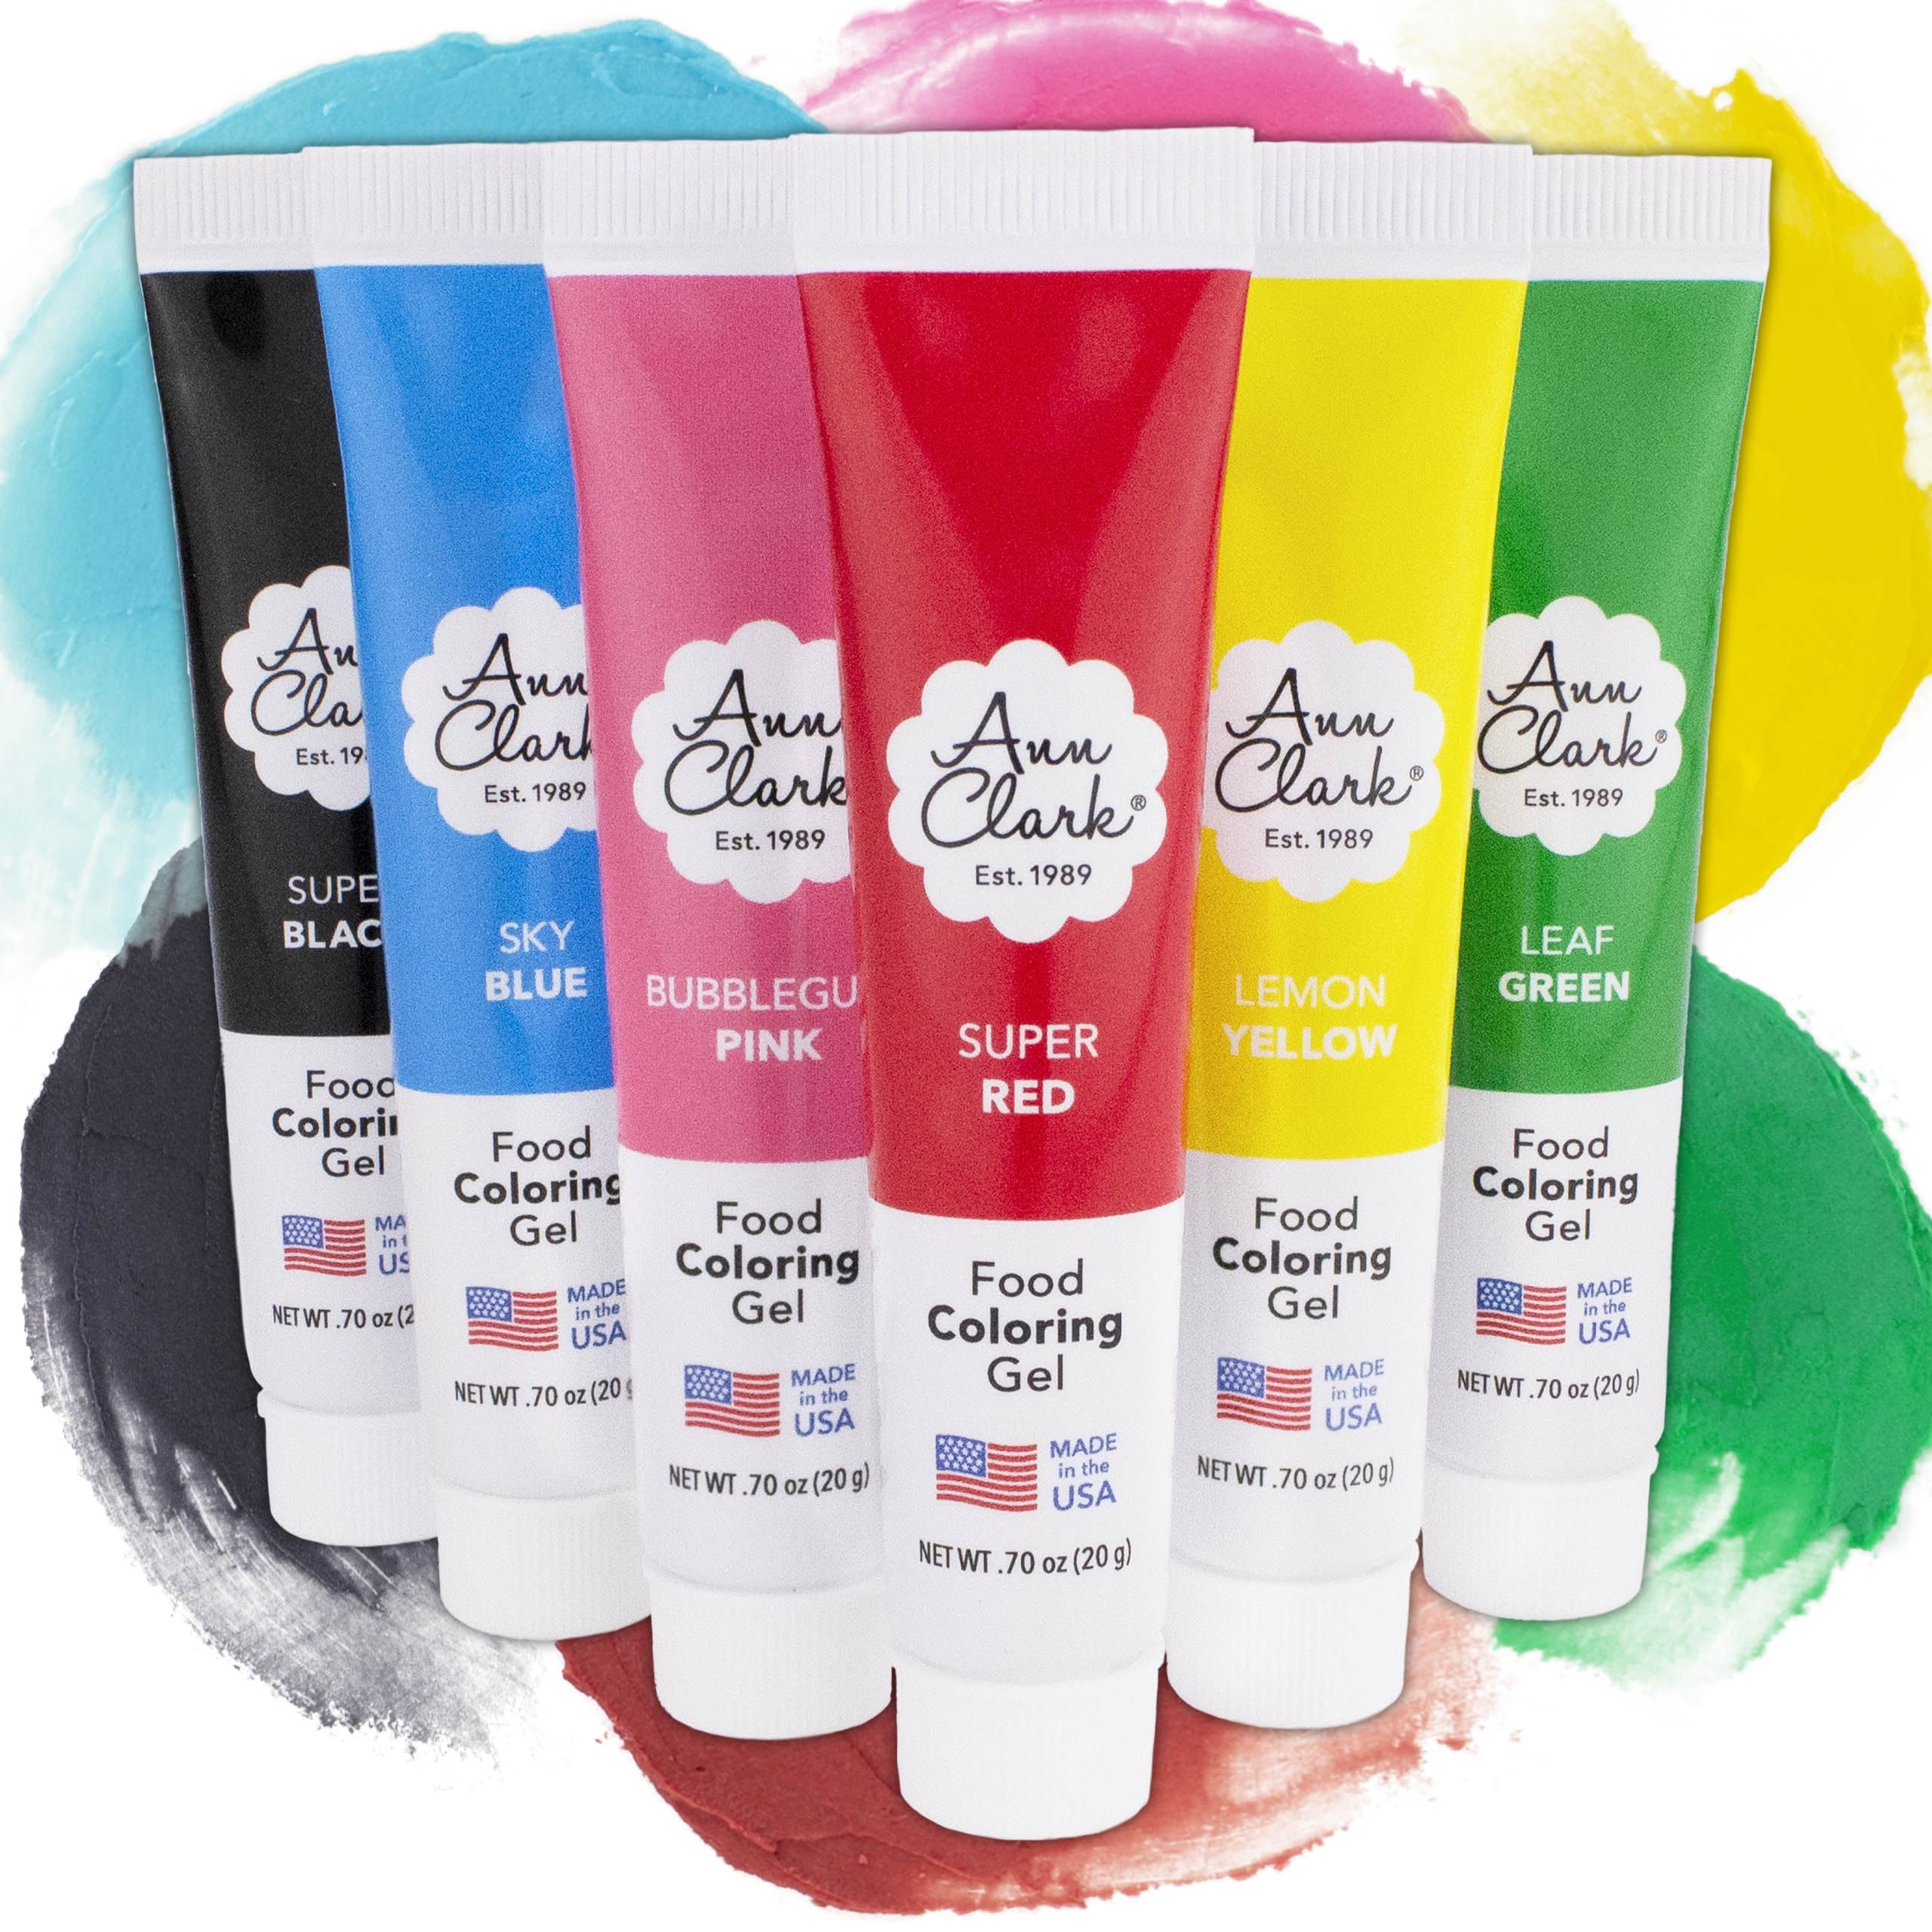
Item Name: Ann Clark Gel Food Coloring Made in USA .7 oz, 6 Colors
Bullet Point 1: Vibrant Colors: Brighter, more concentrated food coloring gel for icing, frosting, buttercream, batter, cakes, cupcakes, and cookies. One tube colors enough icing for 32 two-layer cakes!
Bullet Point 2: Easy to Use: Our premium gel food coloring is easier to control, drop by drop, than low-quality liquid dyes. Blend the perfect shade with less mess and more precision!
Bullet Point 3: Allergen Free: No peanuts, tree nuts, gluten, eggs, dairy, soy, fish or shellfish. Non-GMO, Kosher, and vegan.
Bullet Point 4: 12-Pack: Contains super black, super red, bubblegum pink, lemon yellow, leaf green, sky blue.
Bullet Point 5: Made in USA: Manufactured with pride at Ann Clark's food production facility in Rutland, Vermont.
Product Description: Produced exclusively by Ann Clark, and proudly made in the USA. Brighter, more vibrant food coloring gel with true color match for icing, frosting, cakes, cupcakes, cookies, fondant, and other baking and decorating. Our food coloring delivers deep, beautiful color in a new, highly concentrated gel. Blend the perfect shade with less mess and more control, thanks to our easy-squeeze tubes and portion control caps.
Value: 4.2
Unit: Fl Oz

Price: 14.99